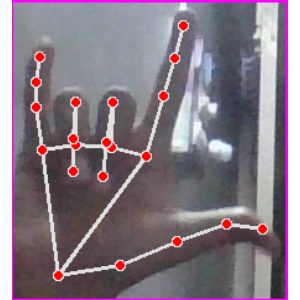
अक्षर: व